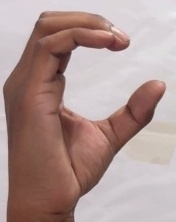
ASL sign: C